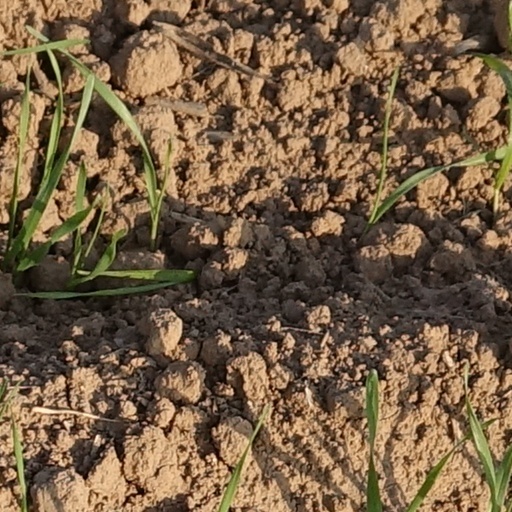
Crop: wheat